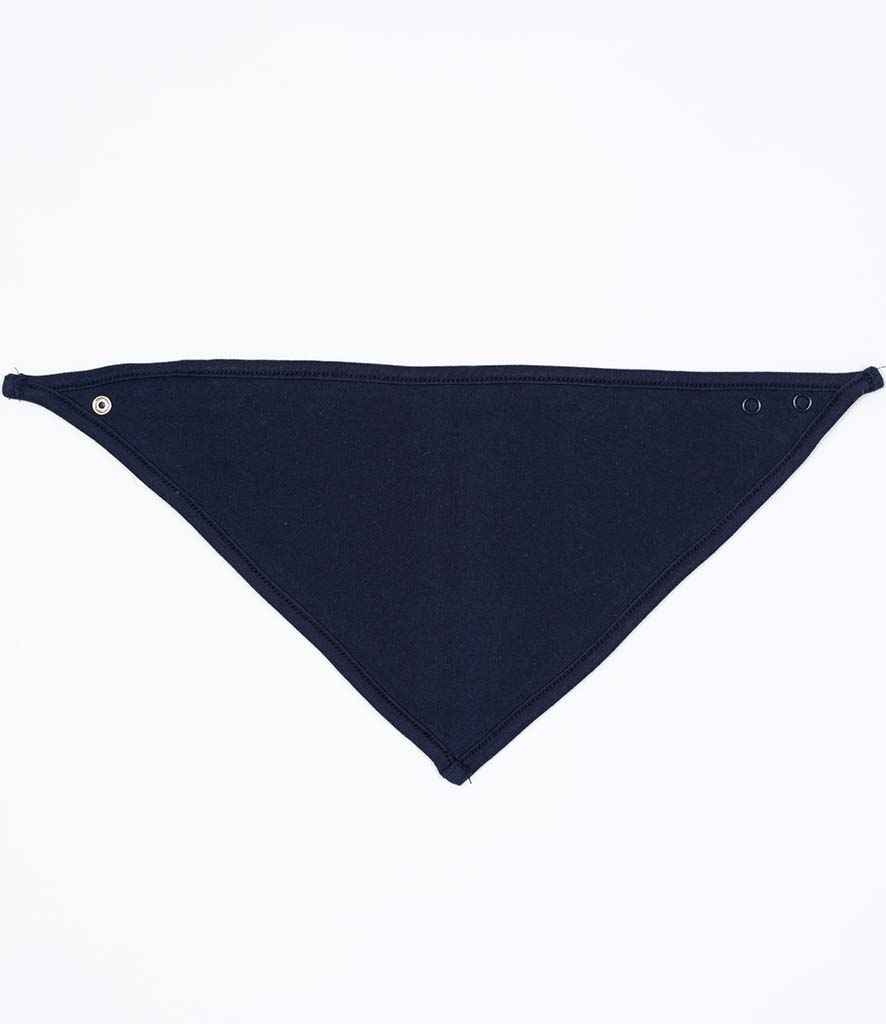
BabyBugz Reversible Bandana Bib | White/Navy
Organic or in-conversion to organic cotton. Reversible style. One side with contrast bound edges. Solid colour reverse. Two position popper closure on back neck. Tear out label.
Brand: Babybugz
Category: Baby & Toddler > Nursing & Feeding > Feeding Essentials > Bibs